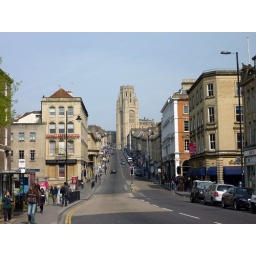
At the top of the hill is the Wills Memorial Buiding, a neo-Gothic edifice completed in 1925 and symbol of the University of Bristol.